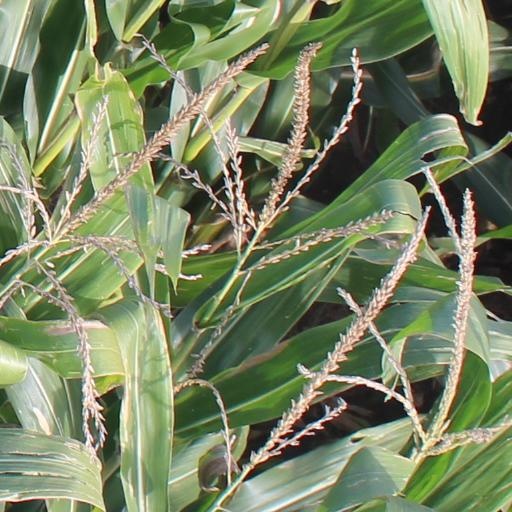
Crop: maize; corn